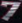
Number: 7